Art Resnick

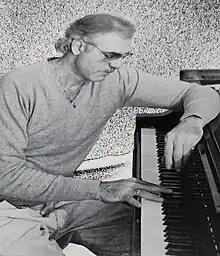
Art Resnick

Arthur "Art" Resnick was a jazz pianist and composer who toured and recorded with several jazz greats. Some of the famous musicians Resnick accompanied include Freddie Hubbard, Nat Adderley, Benny Golson, James Moody, Eddie Harris, Harry "Sweets" Edison, Bobby Shew, Hal Crook and Richie Cole. He released three albums as leader, and played on at least 13 other recordings. He performed in Europe, Australia and the US, playing in major clubs in New York, Los Angeles, Paris, Lisbon and Sydney.